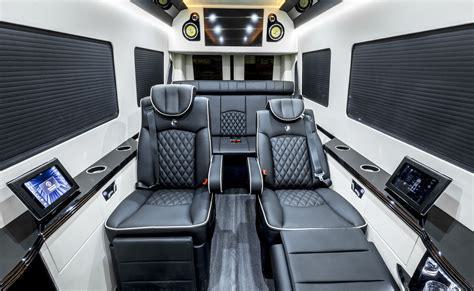
Brand: Vans
Model: Sport